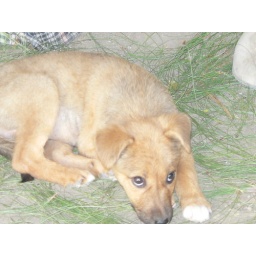
Even the dog joins in, a house in Santa Catarina - Lake Atitlan